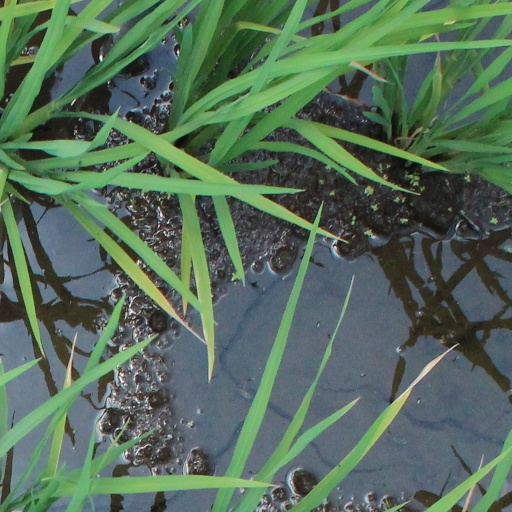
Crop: rice